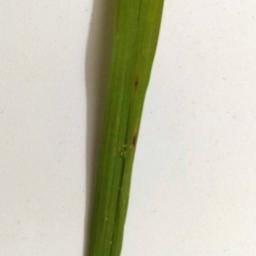
Label: Rice___Brown_Spot